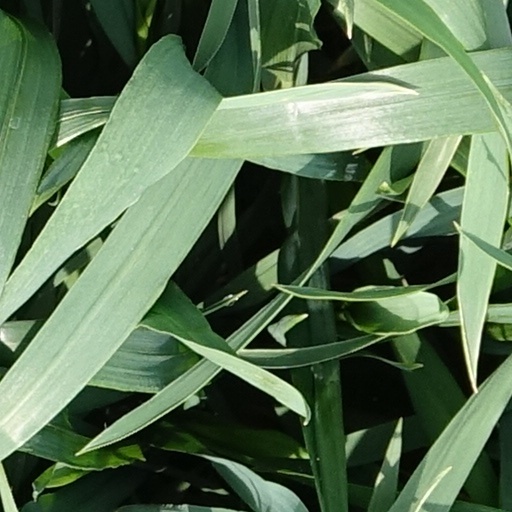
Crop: wheat